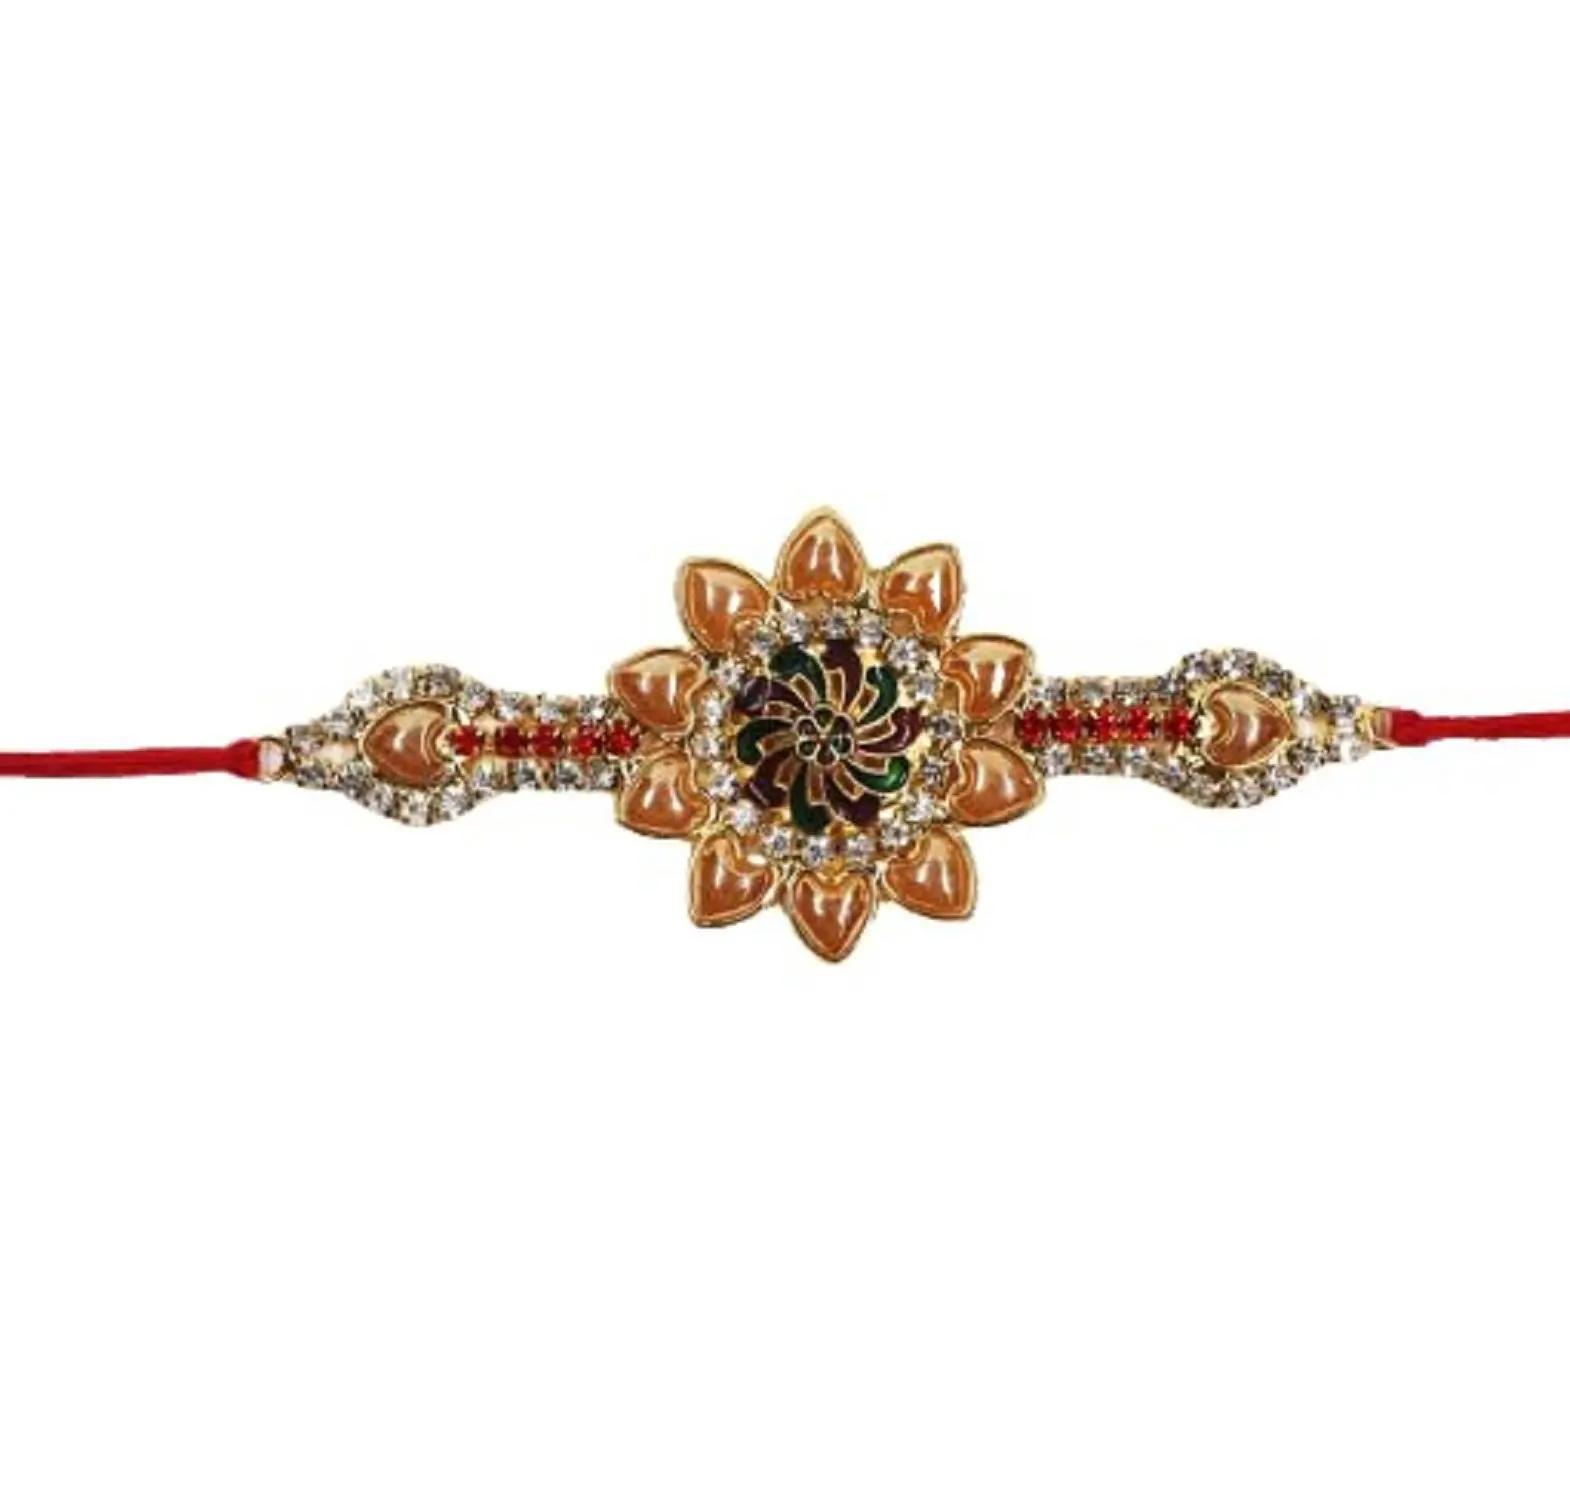
VIBRANCE Traditional Floral Rakhi for Raksha Bandhan.
Type: Rakhis
Brand: VIBRANCE
Price: Rs. 249
 Raksha Bhandan is a celebration of the bond between a brother and sister. We specialize in creating unique rakhi designs for every brother and sister. Our rakhi collection ranges from traditional to modern designs, all of which are handcrafted with love and care. We strive to make each Raksha Bhandan special for our customers by providing the perfect rakhi for their loved ones. With our wide range of designs and styles, you can find the perfect rakhi for your brother or sister. Shop with us today to make your Raksha Bhandan magical. The design of the delivered product or parts of it may vary slightly from what is shown in the image. 
Features: Hand crafted pearl and crystal studded rakhi Multicolor Rakhi,Special Multi colour Designer Rakhi for Brother / Bhabhi / Kids,Includes roli chawal and free greeting card,Rakshabandhan Special Card,Comes with Roli Chawal & Best Wishes Greeting Card in best packaging